Wiggins-Collamer House

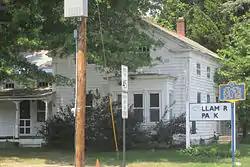
Wiggins-Collamer House, July 2013

Wiggins-Collamer House is a historic home located at Malta in Saratoga County, New York. It was built about 1835 and is -story, five-by-two-bay, timber framed residence. It has a rectangular main block and 1-story rear wing. It represents a transitional Federal / Greek Revival period residence.